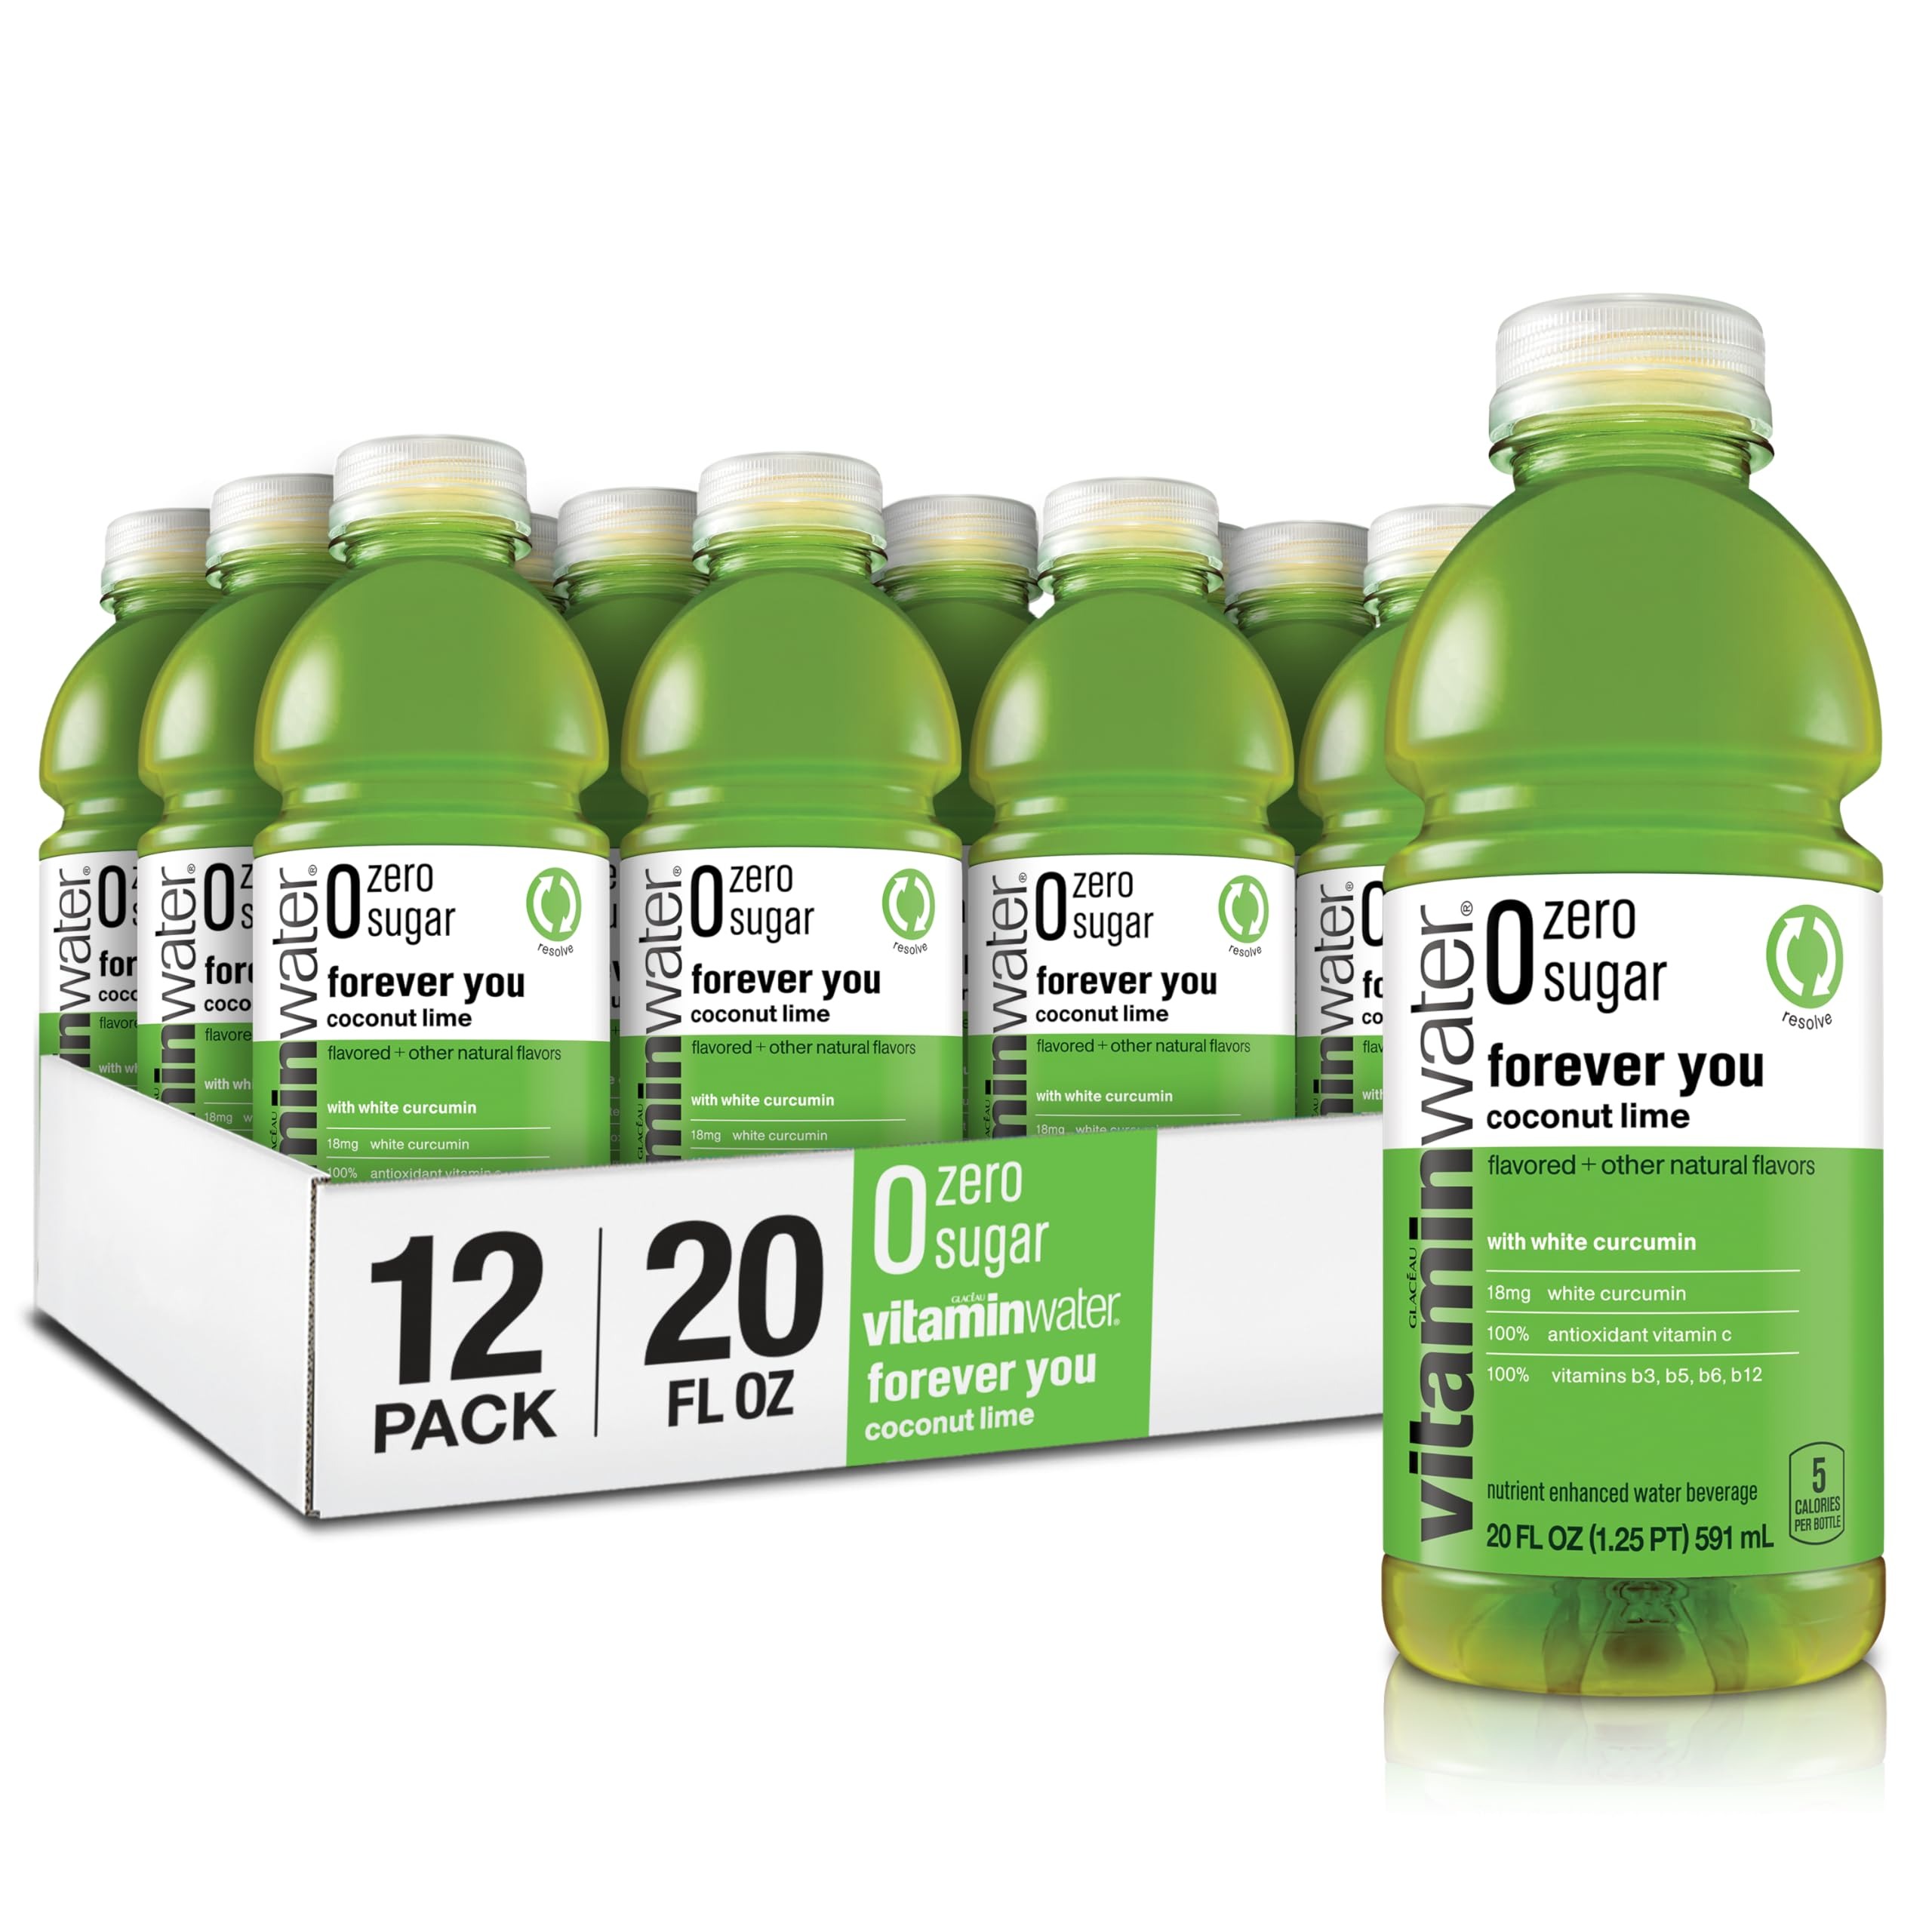
Item Name: vitaminwater zero forever you nutrient enhanced water w/vitamins, coconut-lime, 20 fl oz, 12 Pack
Bullet Point 1: zero sugar, zero calories
Bullet Point 2: electrolyte-enhanced water beverage to help replace lost fluids
Bullet Point 3: refreshing coconut and lime flavors with a subtly sweet taste
Bullet Point 4: contains vitamins a, c, e, b3, b5, b6, and b12
Bullet Point 5: perfect for on-the-go hydration
Value: 240.0
Unit: Fl Oz

Price: 20.49